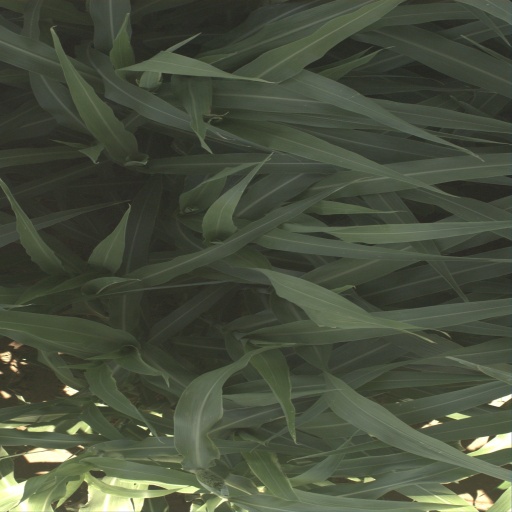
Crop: sorghum